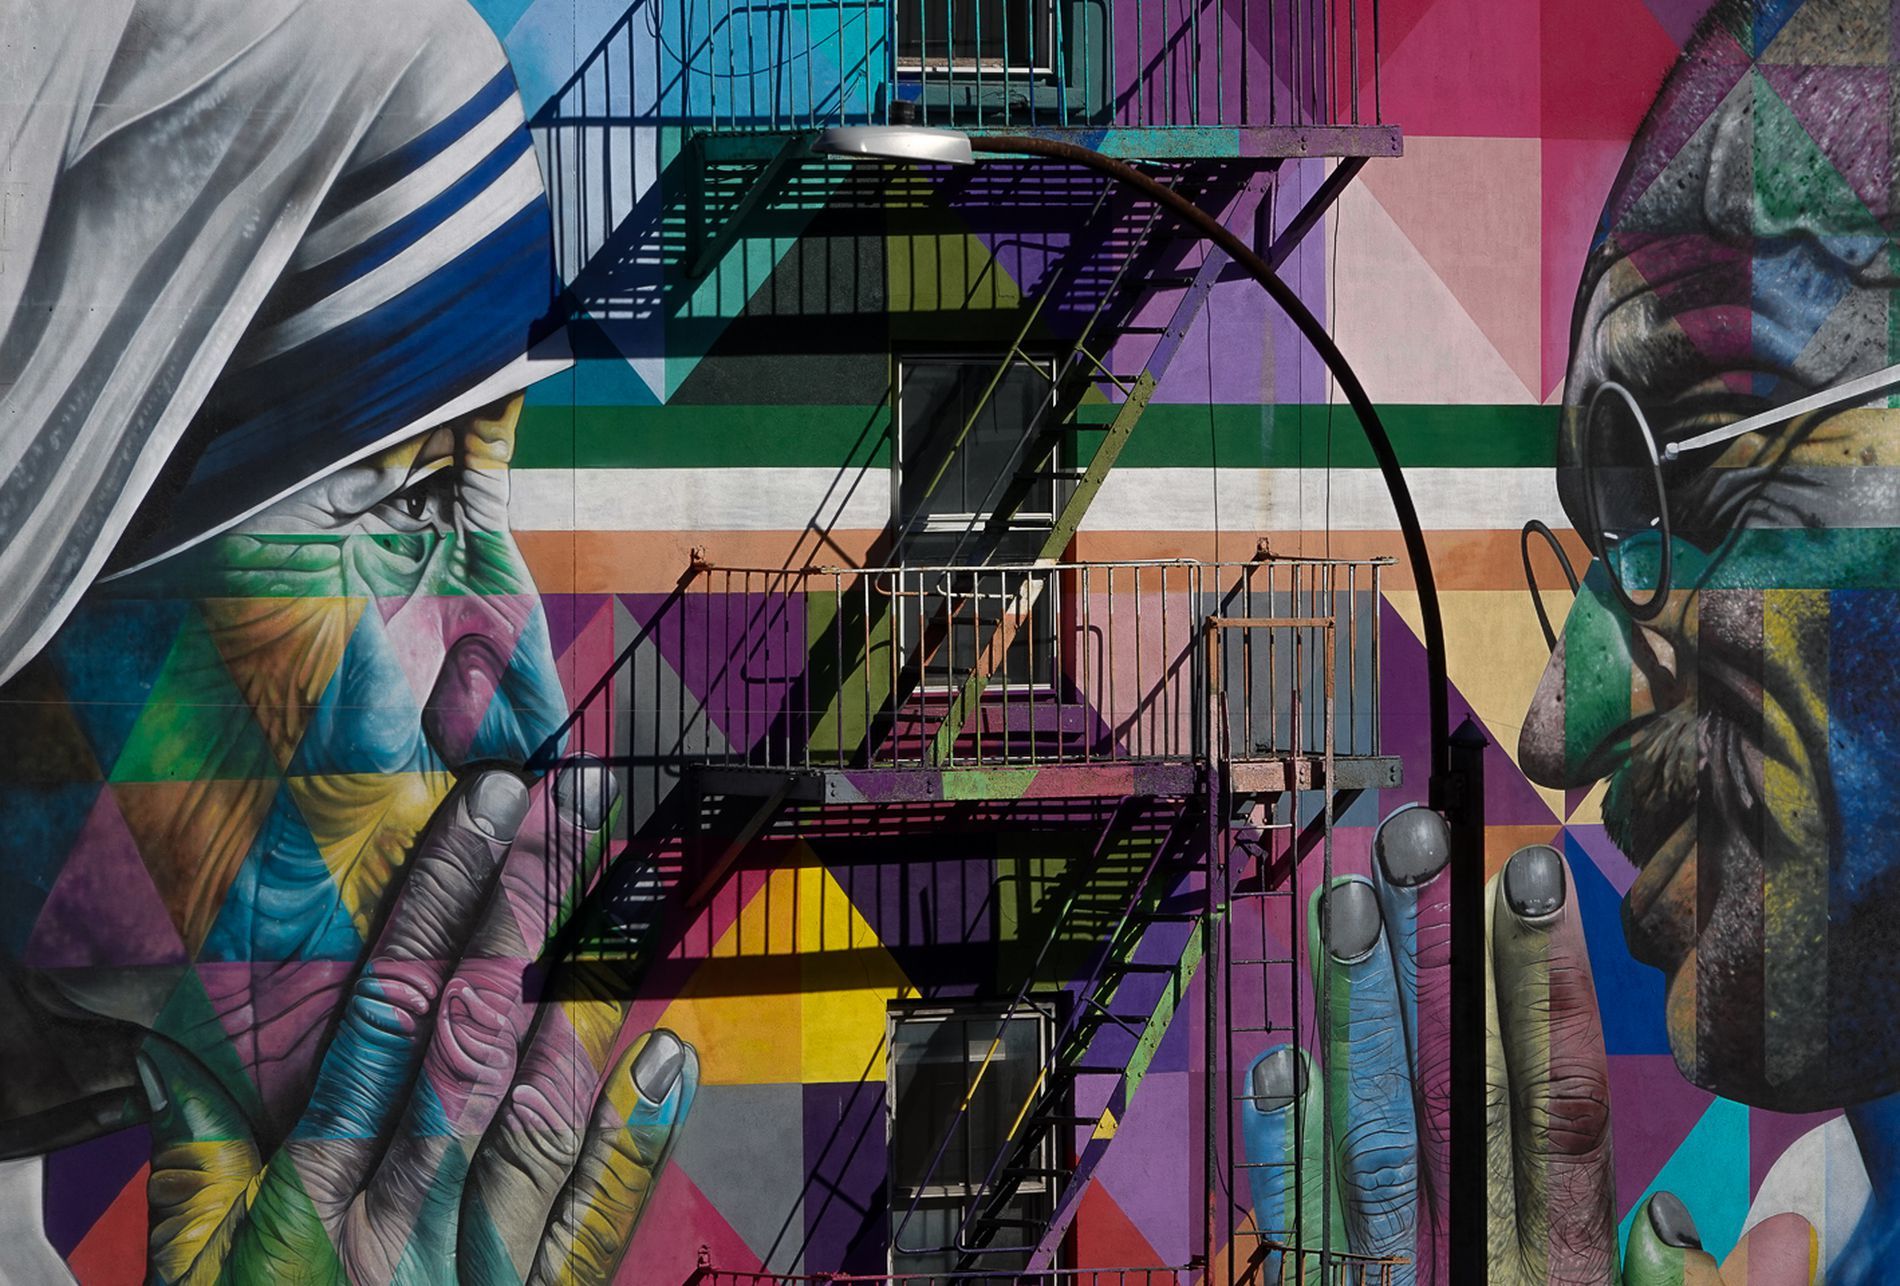
Gandhi and Mother Teresa graffiti
A graffiti Gandhi and Mother Teresa painted on a building facing each other, with a staircase separating them and a light pole in front of the building.
A landscape photo captured from a long view angle of a building with graffiti of Gandhi and Mother Teresa on it with a multicolor color palette. It inspires peace and love.
Labels: Architecture, Building, House, Housing, Staircase, Art, Painting, Modern Art, City, Mural, Urban, Person, Handrail, Graffiti, Alley, Road, Street, Wall, Indoors, Mother Theresa graffiti, Ghandi graffiti, Window, light pole
Camera: SONY DSC-RX10M4
Lens: 8.8-220.0 mm f/2.4-4.0
Aperture: F5
Exposure: 1/1000 sec
ISO: 100
Focal length: 105.8 mm